Pauline McNeill

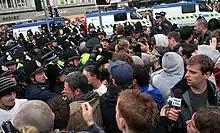
McNeill was a demonstrator at the 2005 G8 protests in Edinburgh

On 2 July 2005, McNeill was a demonstrator in a Make Poverty History march in Edinburgh when the 31st G8 summit met at Gleneagles Hotel in Perthshire.